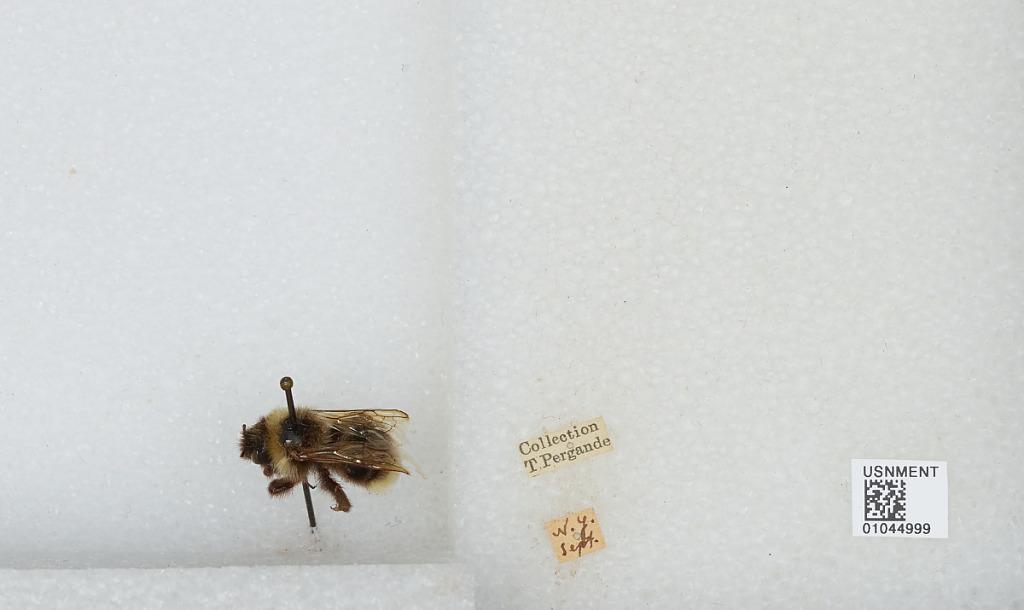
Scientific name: Bombus sp.
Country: United States
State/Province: New York